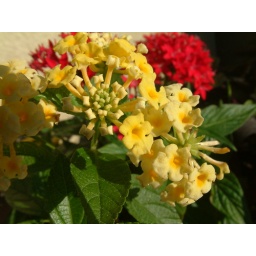
Pretty things in the window planters at Port Cape Girardeau Restaurant! Lantana flowers certainly have a unique shape!